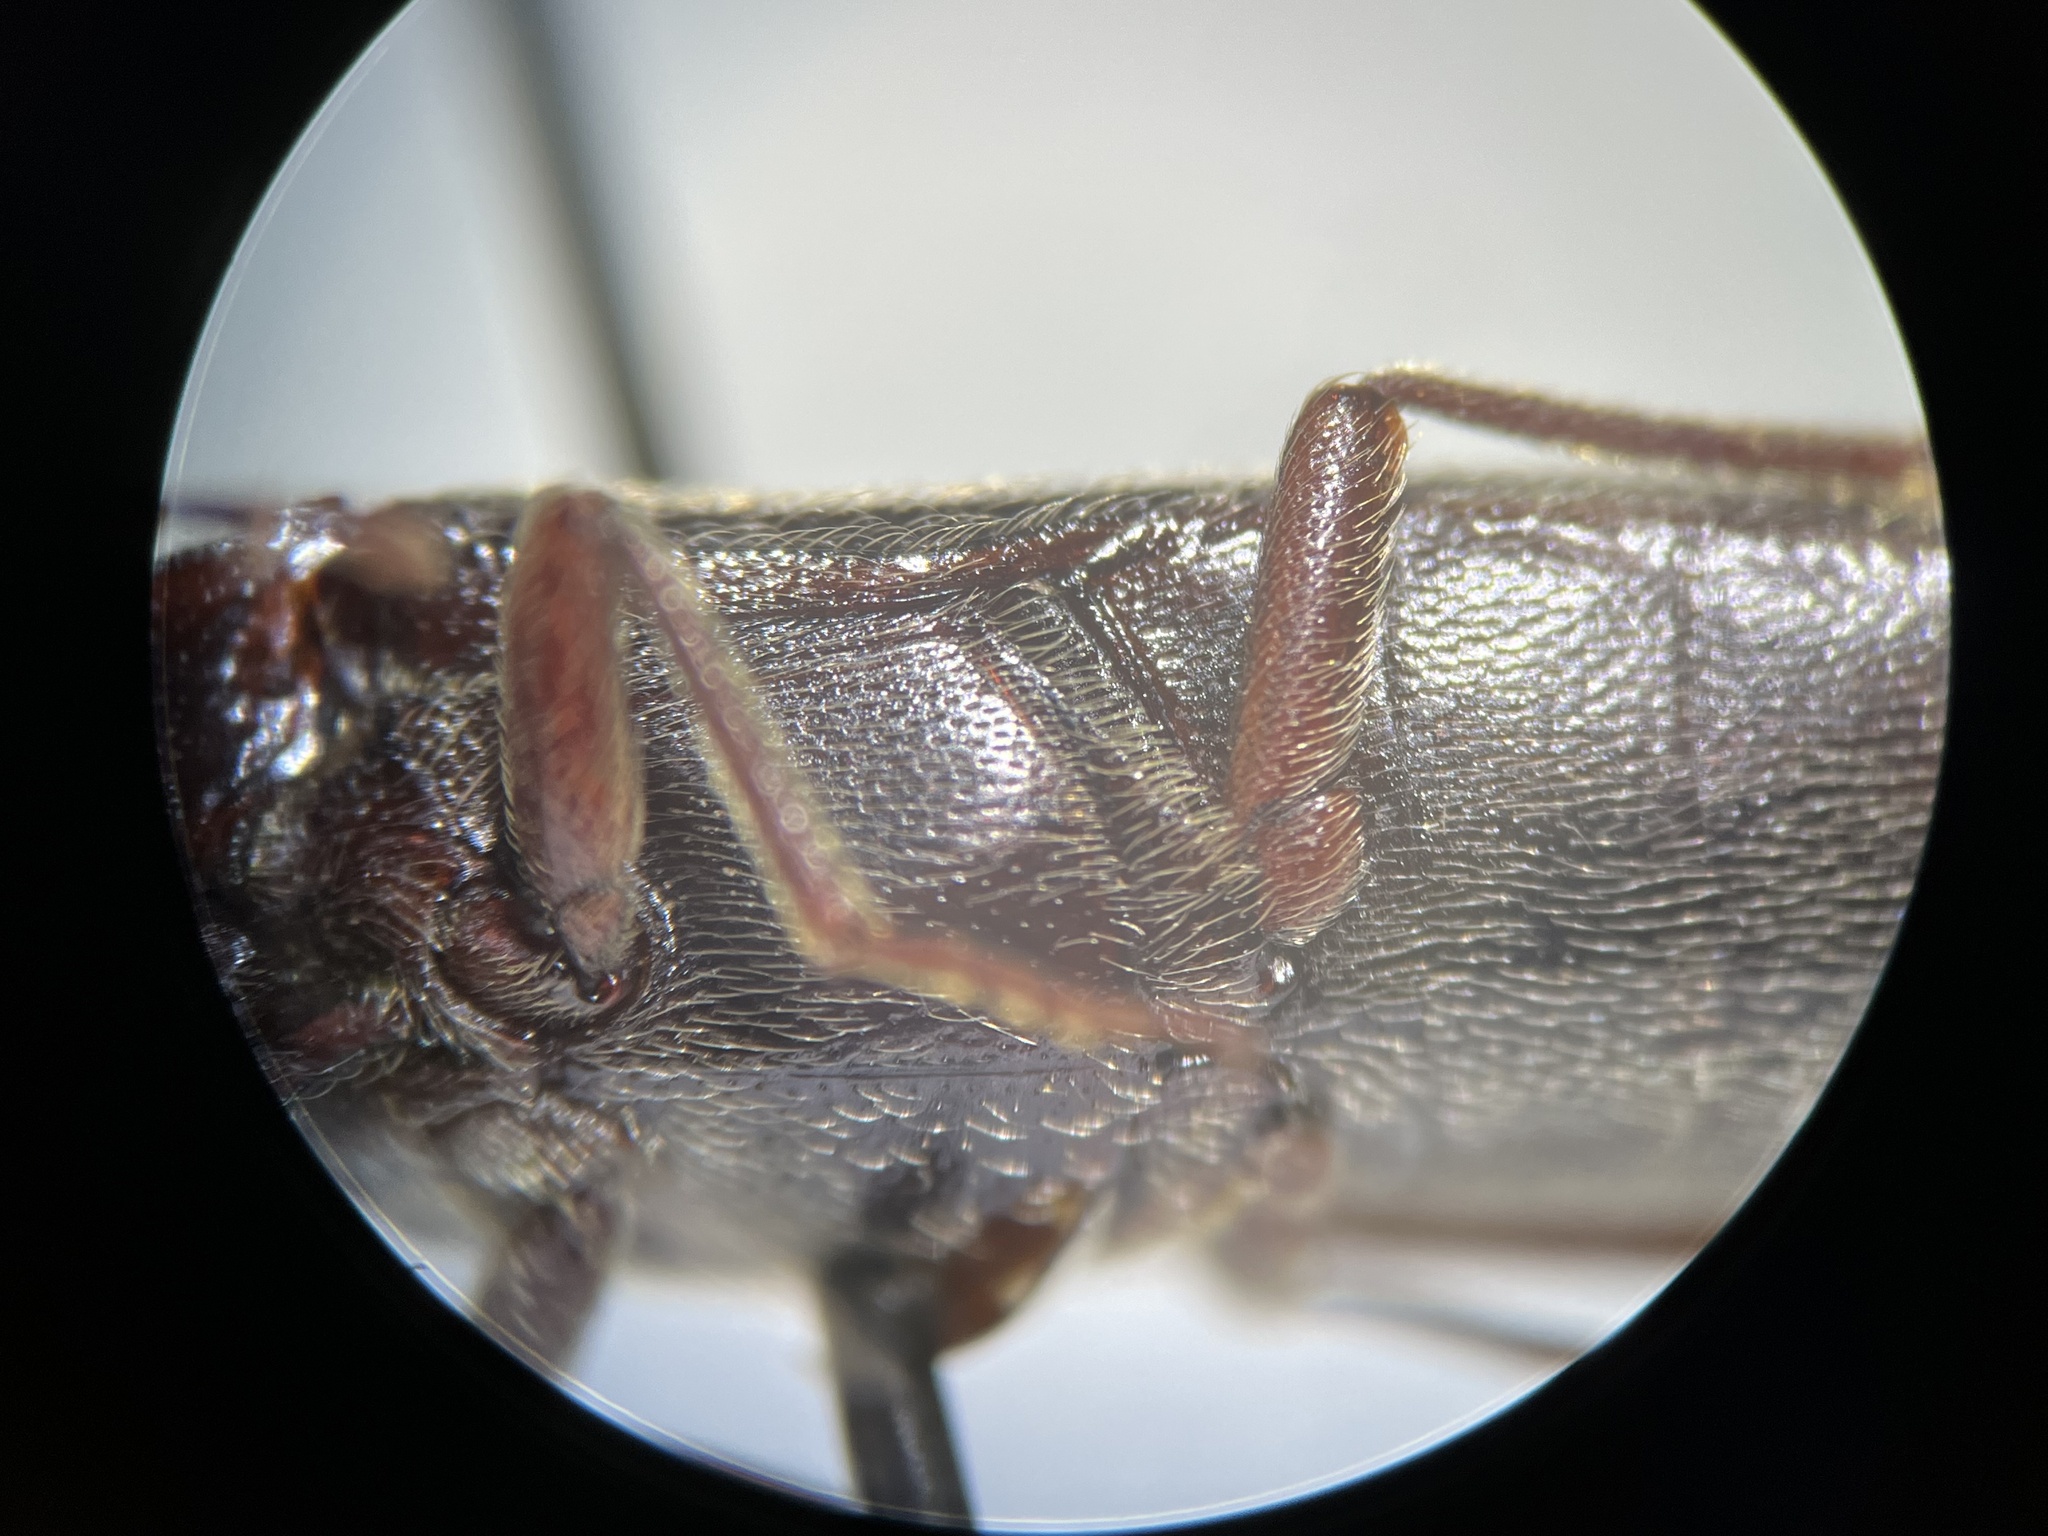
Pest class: clickbeetles_wireworms